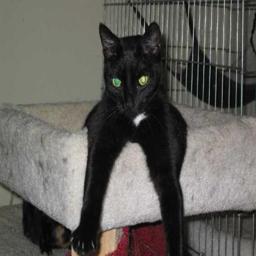
Animal: cats